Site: brandenburg
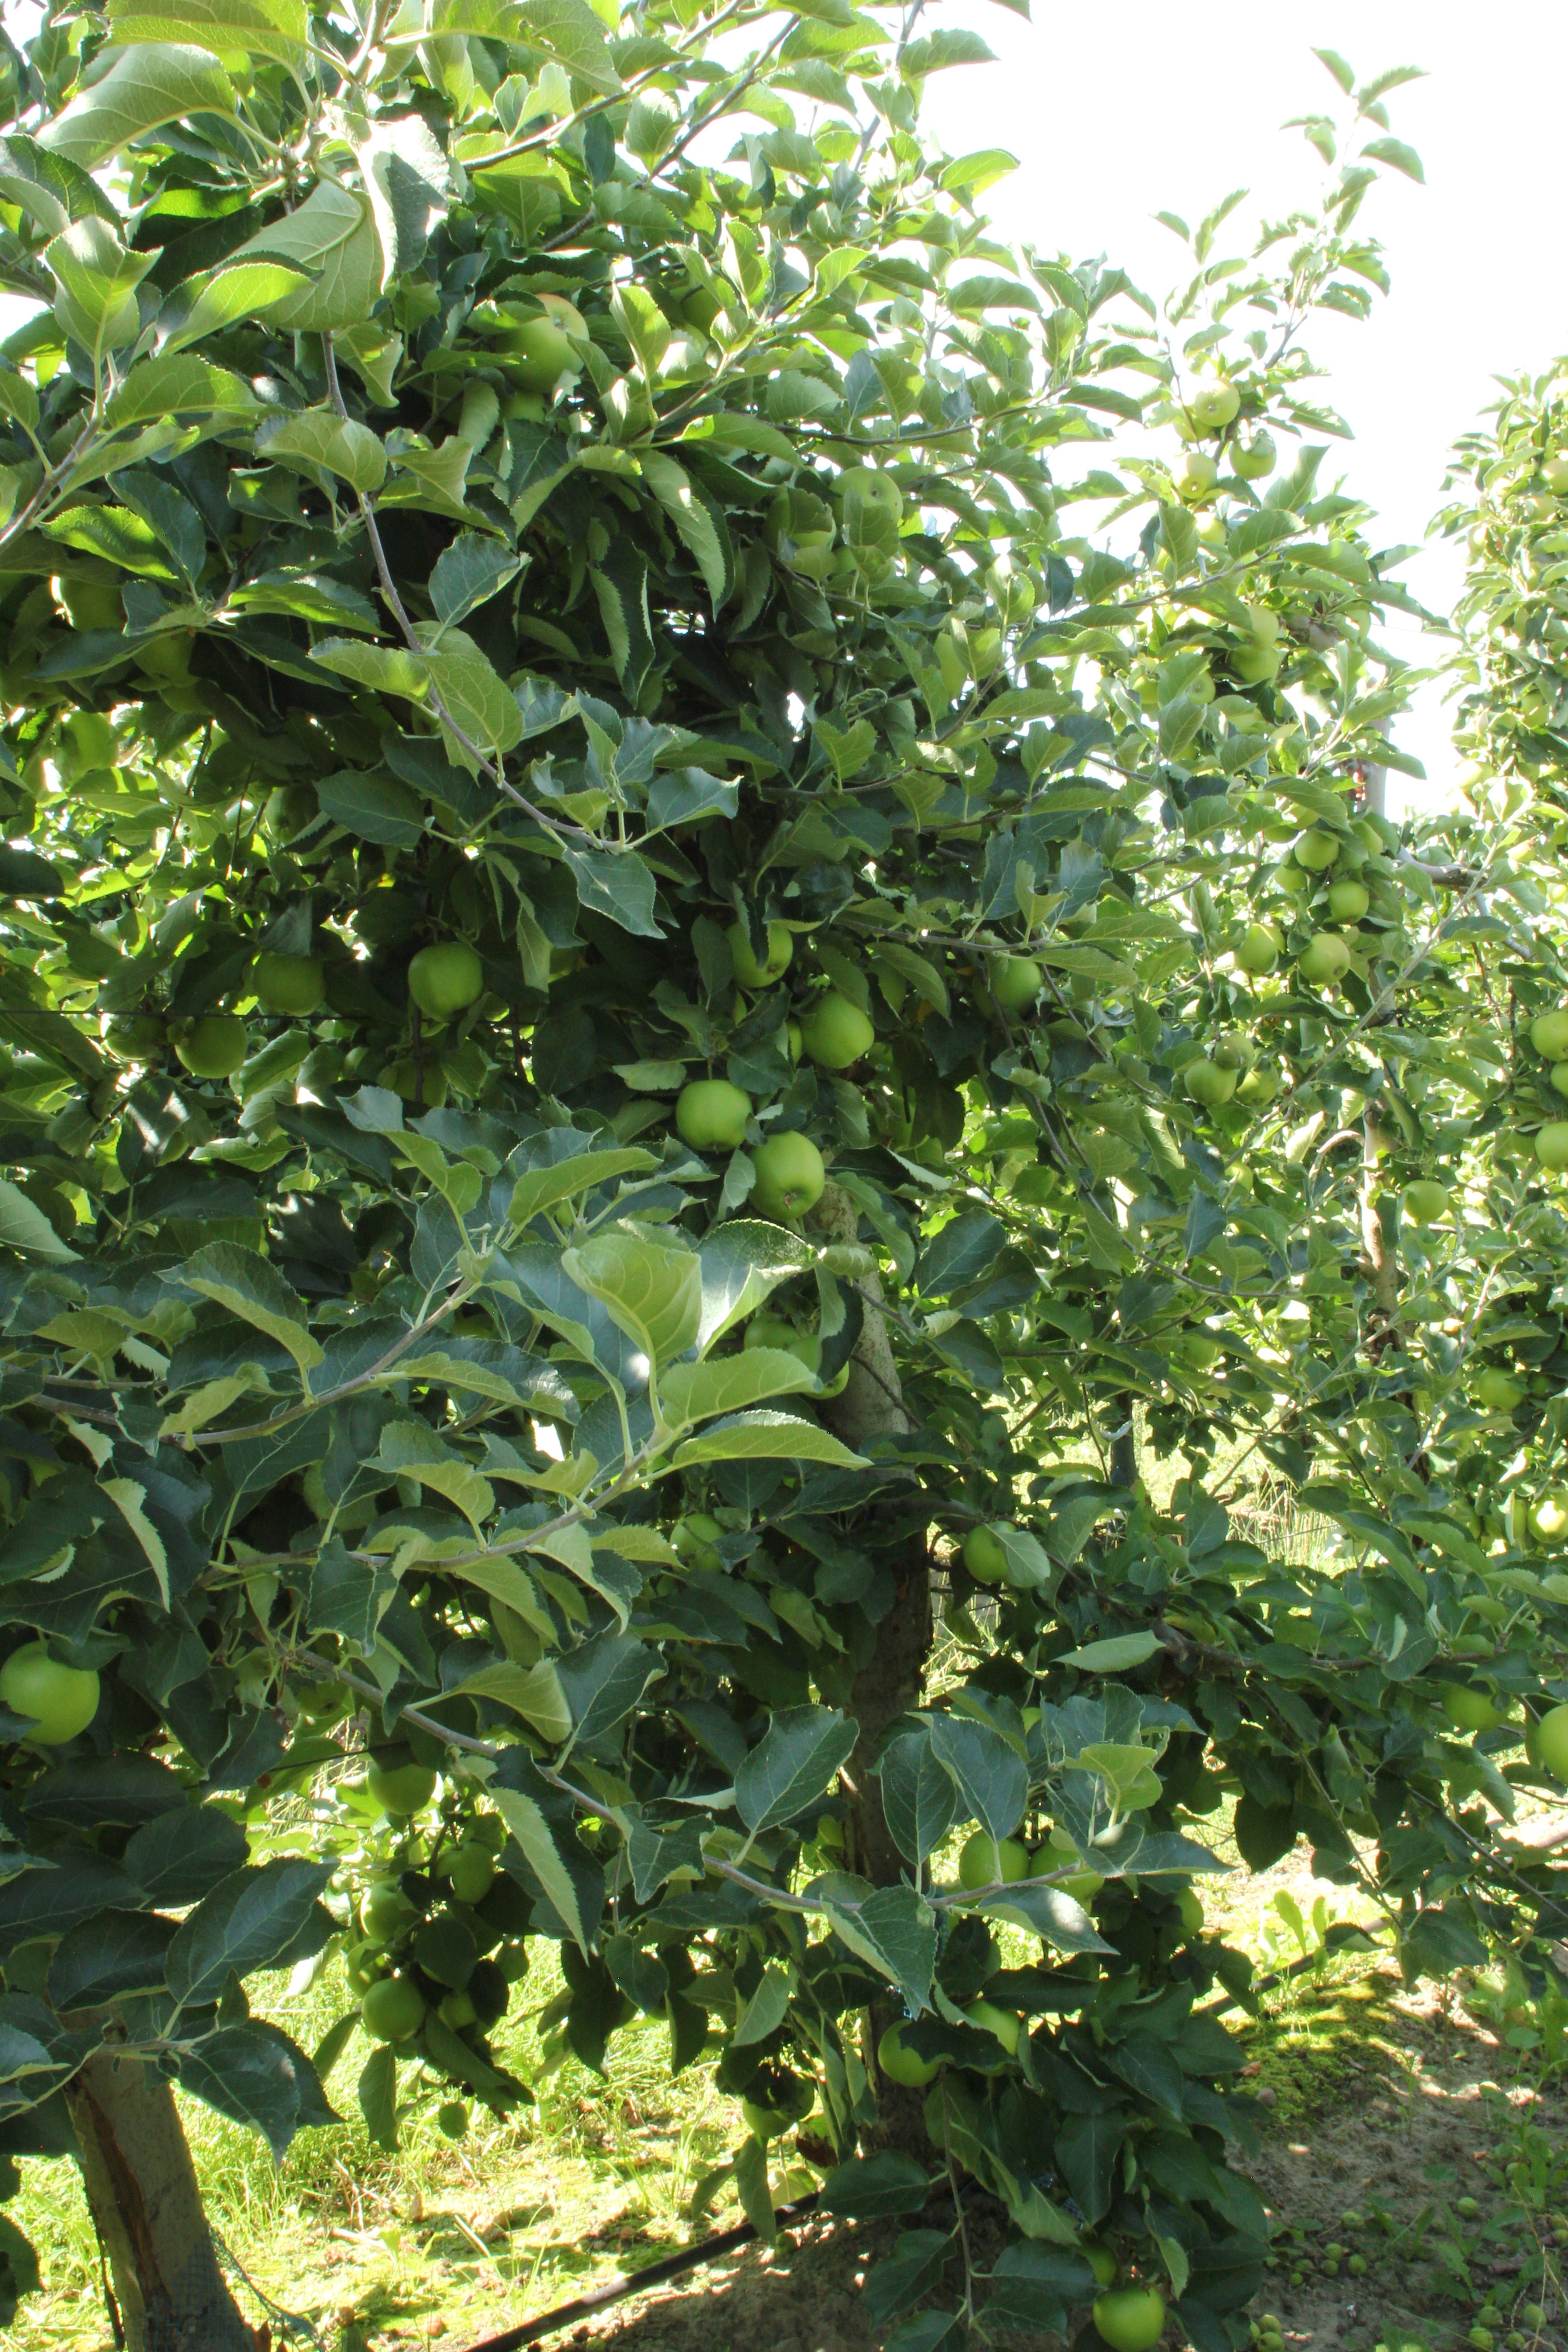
Growth stage (BBCH 77): Development of fruit